Apothecary

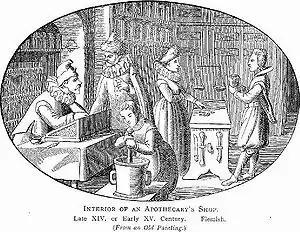
Interior of an apothecary's shop. Illustration from "Illustrated History of Furniture, From the Earliest to the Present Time" from 1893 by Frederick Litchfield (1850–1930).

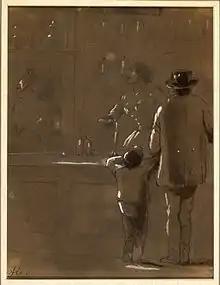
"The Lady Apothecary", by Alfred Jacob Miller (between 1825 and 1870). Walters Art Museum, Baltimore.

However, there were ongoing tensions between apothecaries and other medical professions, as is illustrated by the publication of 'A Short View of the Frauds and Abuses Committed by Apothecaries' by the Physician Christopher Merrett in 1669 and the experiences of Susan Reeve Lyon and other women apothecaries in 17th century London. Often women (who were prohibited from entering medical school) became apothecaries which took away business from male physicians. In 1865 Elizabeth Garrett Anderson became the first woman to be licensed to practice medicine in Britain by passing the examination of the Society of Apothecaries. By the end of the 19th century, the medical professions had taken on their current institutional form, with defined roles for physicians and surgeons, and the role of the apothecary was more narrowly conceived, as that of pharmacist (dispensing chemist in British English).